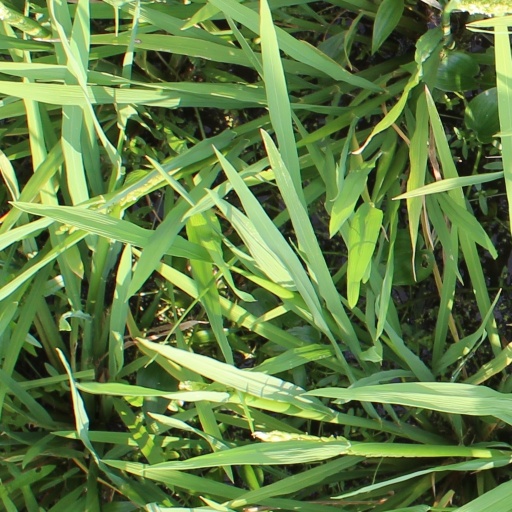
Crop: rice